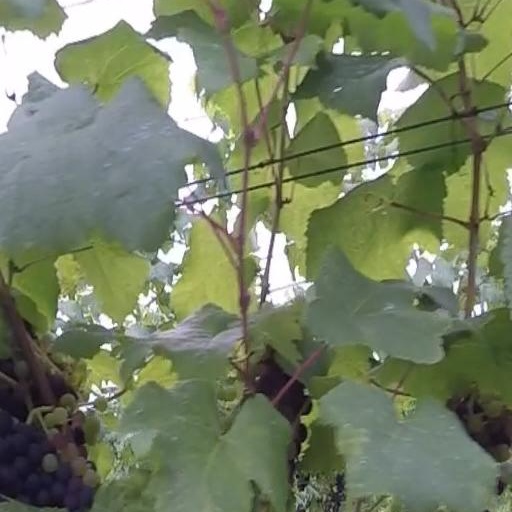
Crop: grape